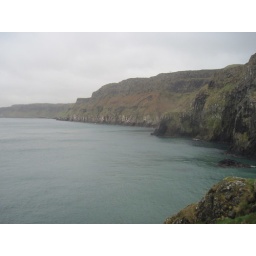
Tuesday, April 5 in Northern Ireland. County Antrim, Bushmill's Distillery, the Giant's Causeway and the coast of Northern Ireland by bus